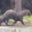
Label: otter